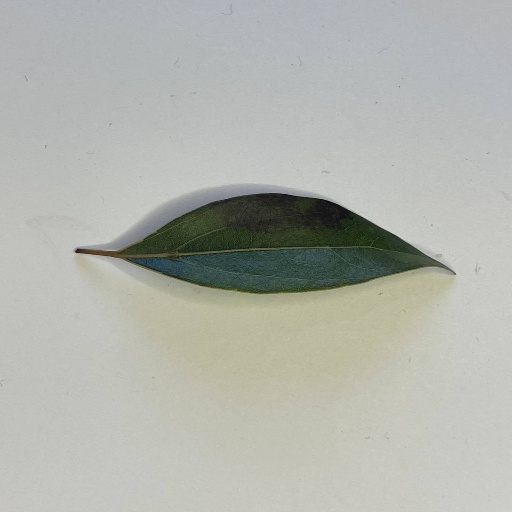
Species: Camphor
Leaf condition: Bacterial Spot